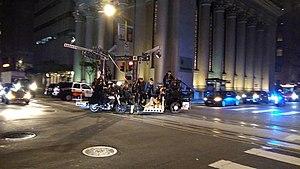
Matrix 4 est un film de science-fiction australo-américain, réalisé par Lana Wachowski, et dont la sortie est prévue pour 2022.